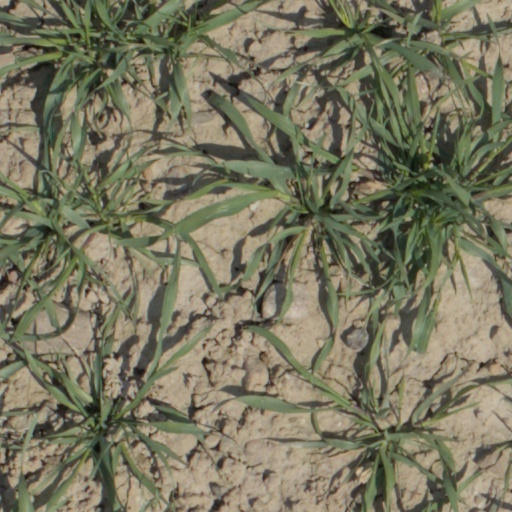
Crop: wheat